Ba Than (surgeon)

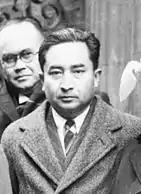
Tin Tut in London, 1947

The hospital was the place where historically important people were treated, including Aung San, Ne Win, Bo Letya, Bo Setkya, Thakin Than Tun, Thakin Mya, Thakin Po Hla Gyi, Ba Cho, Kyaw Nyein, S. C. Bose, and J. R. Bhonsle. It was also the place where Gen. Aung San met his future wife Khin Kyi during his brief hospitalization in mid 1942. Ba Than organized the wedding reception at the hospital, and even gave a song-and-piano performance.